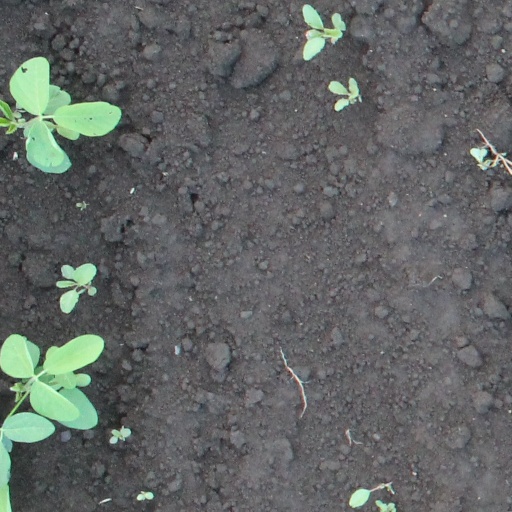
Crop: soybean